List of commanders of 24th Infantry Division (United States)

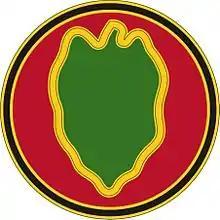
Taro leaf insignia of the 24th Infantry Division

This is a list of commanders of the 24th Infantry Division of the United States Army, which was activated in 1941. It was inactive from 1957 to 1958, 1970 to 1975, 1996 to 1999, and since 2006. The 24th Division's antecedents were known as the Hawaiian Division, which existed from 1921 to 1941.